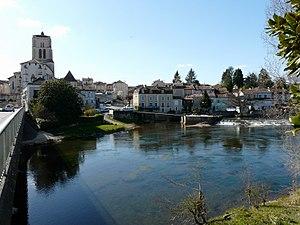
L'Isle à Saint-Astier, Dordogne, France
Saint-Astier est une commune française située dans le département de la Dordogne, en région Nouvelle-Aquitaine.